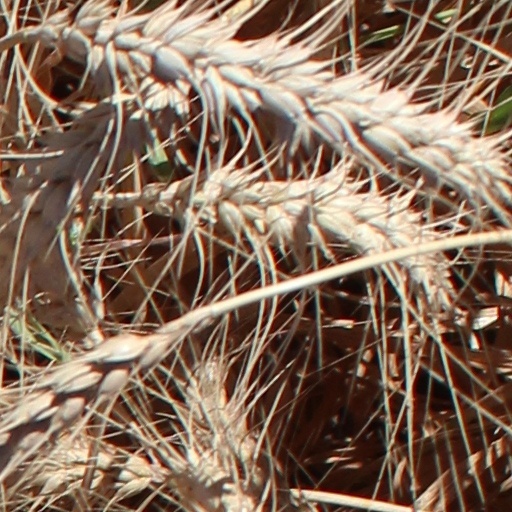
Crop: wheat